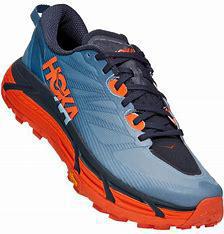
Brand: Hoka
Model: 100